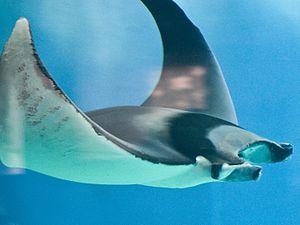
Le Diable de mer méditerranéen est un élasmobranche de la famille des Myliobatidae ou Mobulidae selon les classifications.
Les diables des mers forment une sous-famille de raies parfois considérée comme synonyme de la famille des Mobulidae selon les classifications.
Manta est un genre de grandes raies qui comporte deux espèces. La plus grande, M. birostris, atteint 7 m de large tandis que la plus petite, M. alfredi, atteint 5,5 m. Les raies de ce genre se caractérisent par des nageoires pectorales triangulaires, des nageoires céphaliques qui font penser à des cornes et une grande gueule orientée vers l’avant du corps. Elles sont classées parmi les Elasmobranchii, au sein de la famille des Myliobatidae.
Les Mobulinae sont un groupe de poissons cartilagineux dans la famille des Myliobatidae, composé principalement de grandes espèces vivant dans l'océan plutôt que sur le fond de la mer.